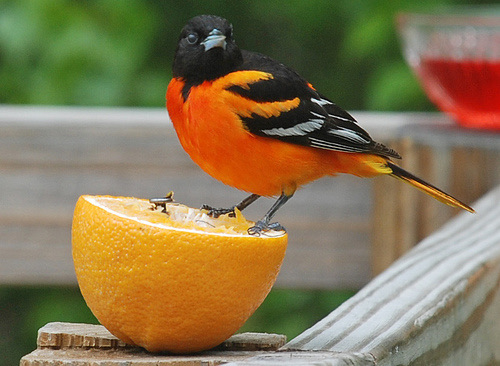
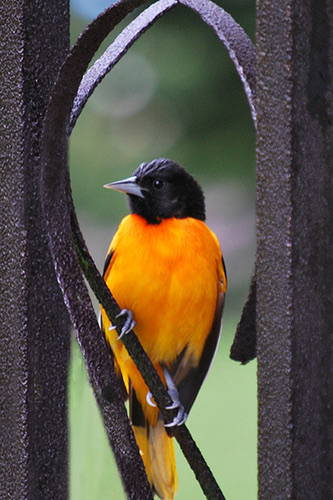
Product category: misc
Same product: yes